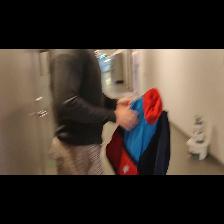
Label: Human